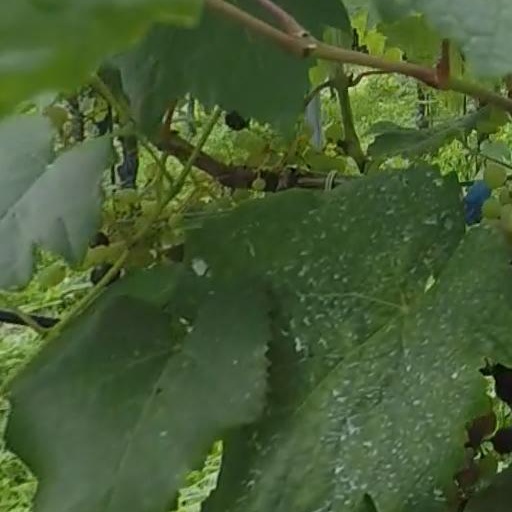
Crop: grape